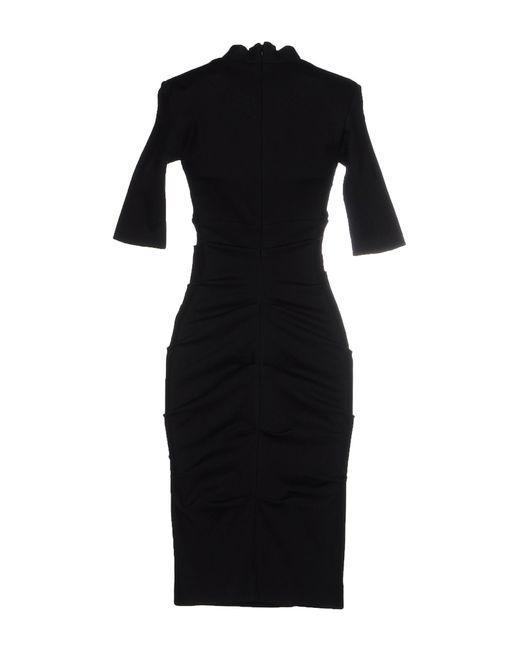
schwarzes, figurbetontes Midikleid, Rollkragen, mit Ärmeln